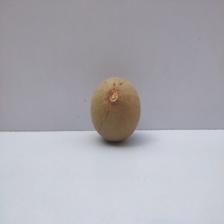
Size: Large